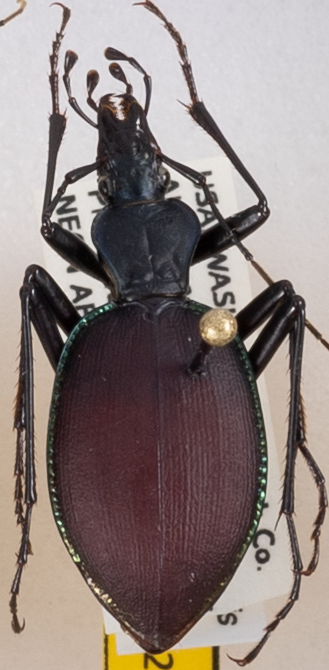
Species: Scaphinotus angusticollis
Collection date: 2018-09-04
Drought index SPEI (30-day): -0.348
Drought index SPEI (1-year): -0.556
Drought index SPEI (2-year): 0.71